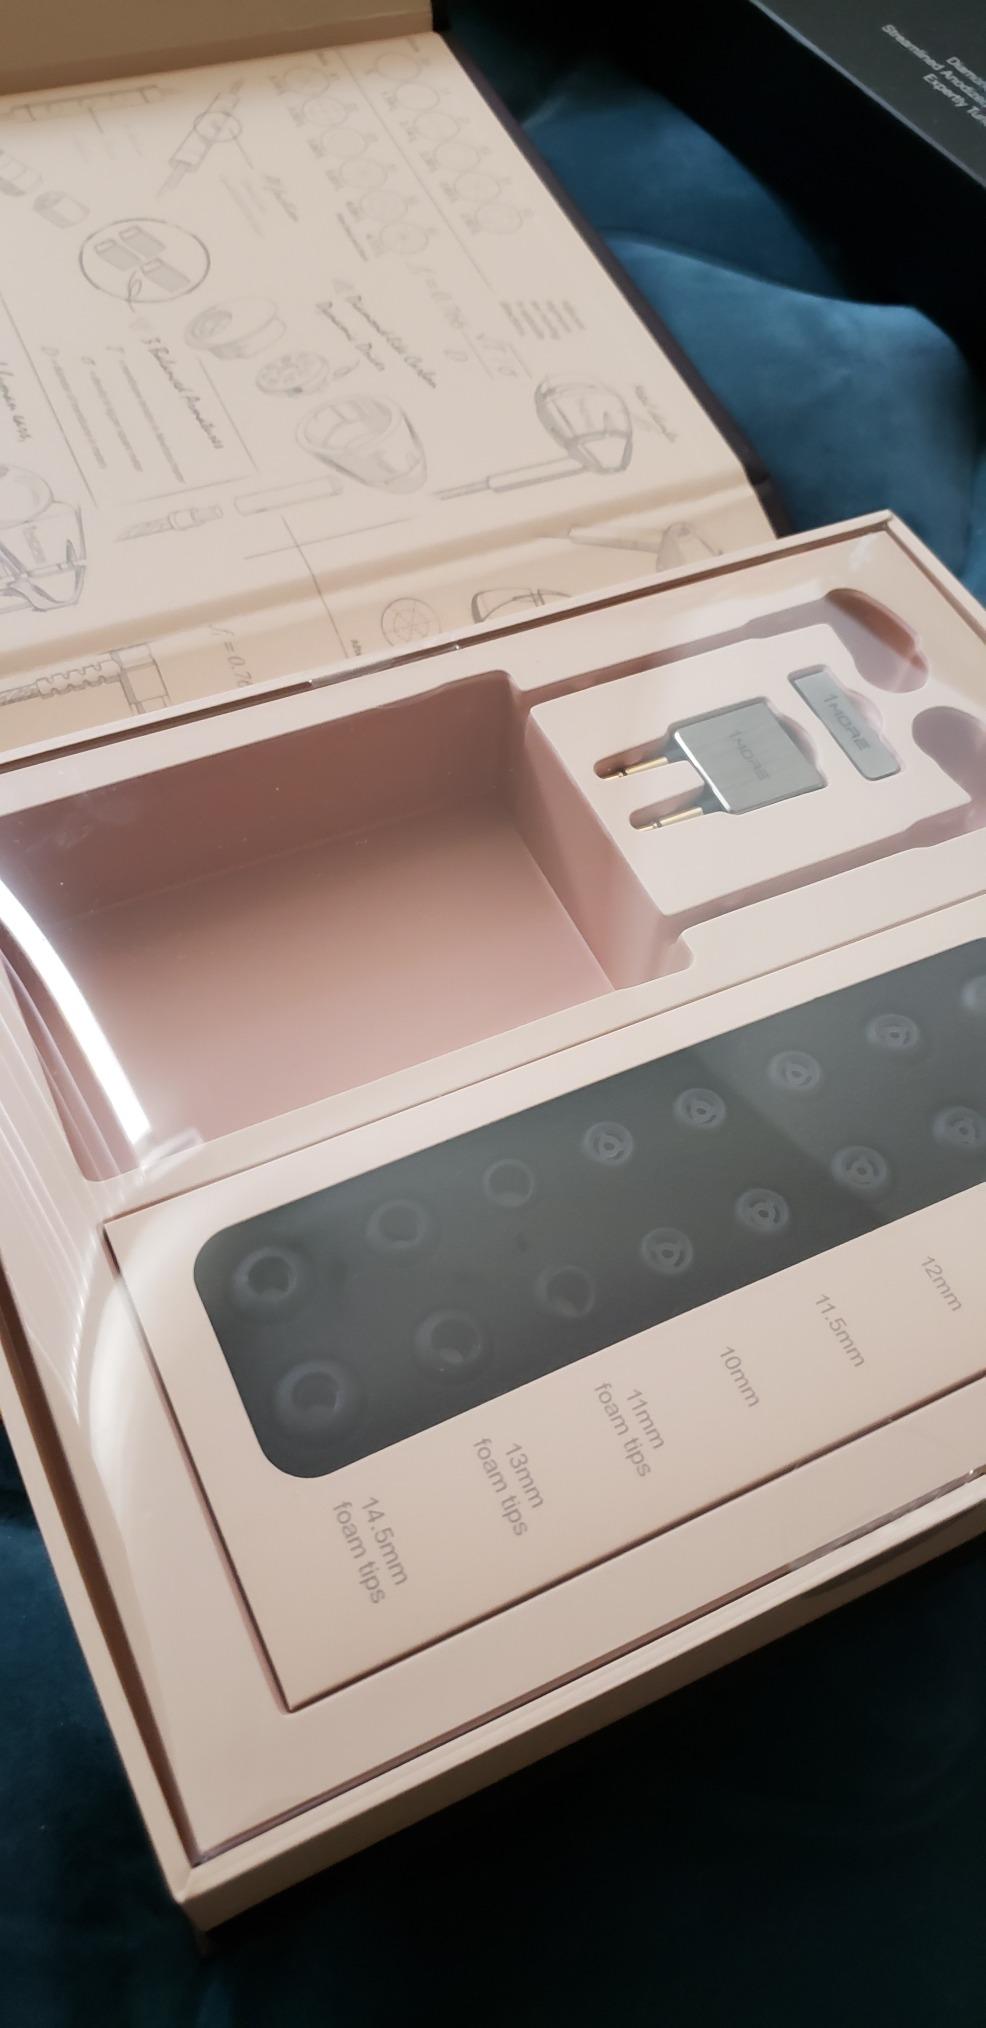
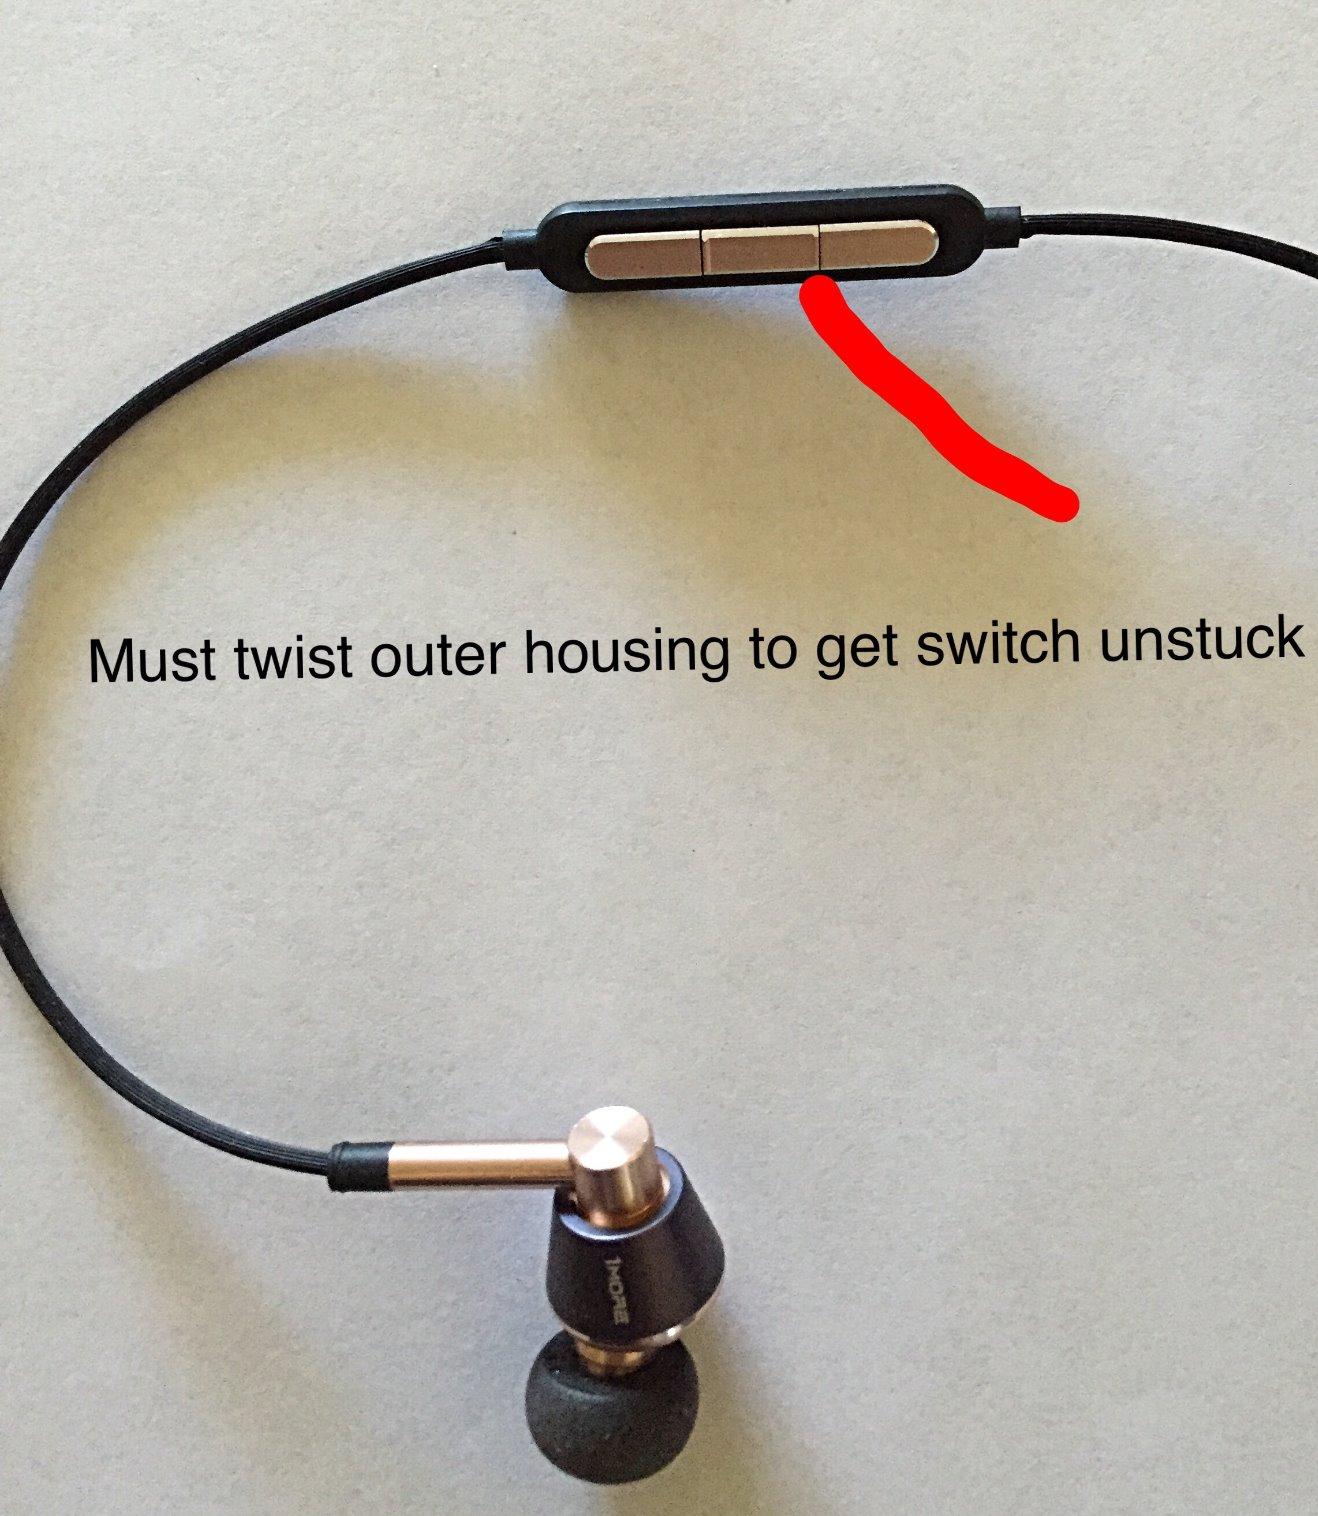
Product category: headphones
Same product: no